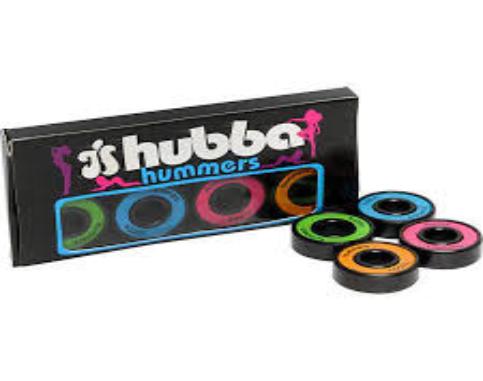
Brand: hubba wheels
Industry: Clothes